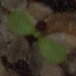
Label: shepherds_purse